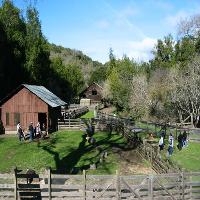
Weather: sun or clear